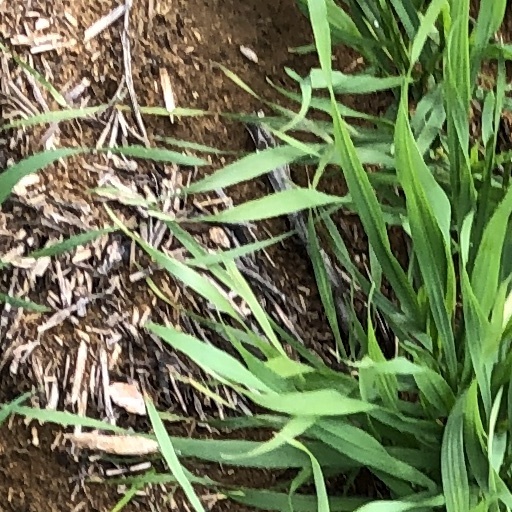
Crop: wheat